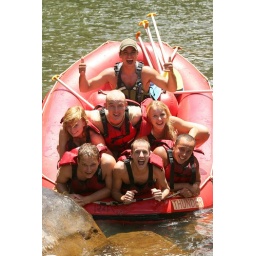
white water rafting in mission beach